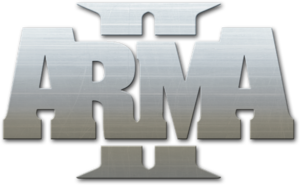
ARMA II est la suite de la simulation de fantassin ARMA: Armed Assault. Cette série est développée par Bohemia Interactive Studio, créateurs d'Operation Flashpoint, dont ARMA et ARMA II sont les suites spirituelles. Le jeu a reçu une suite en 2013, ARMA III.